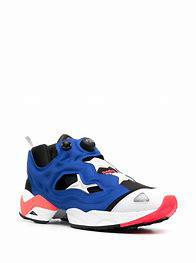
Brand: Reebok
Model: Instapump Fury 95